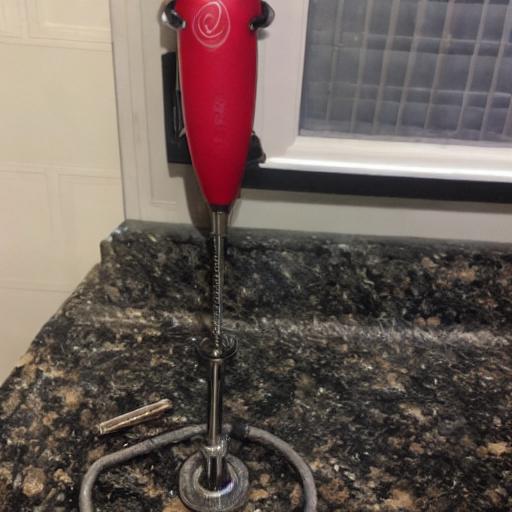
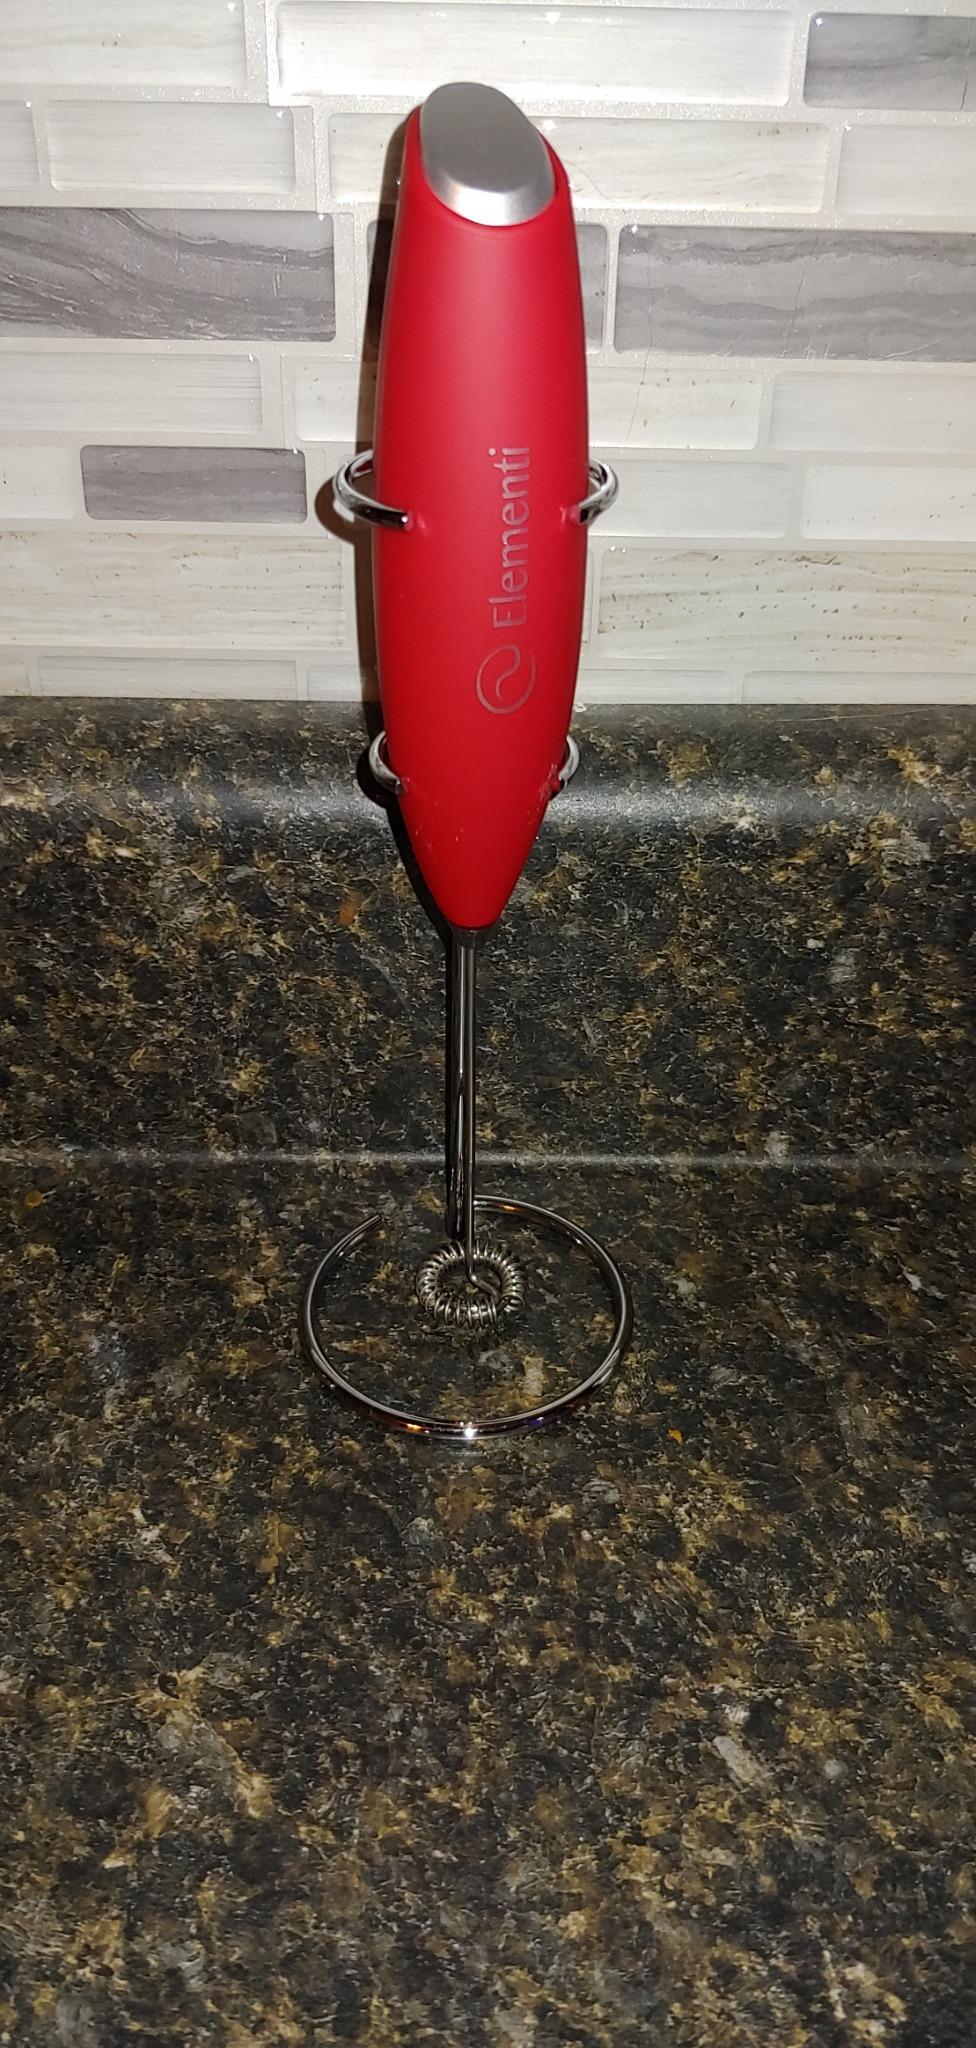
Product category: items_mixer
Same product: no